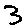
Label: 3